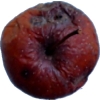
Label: apples